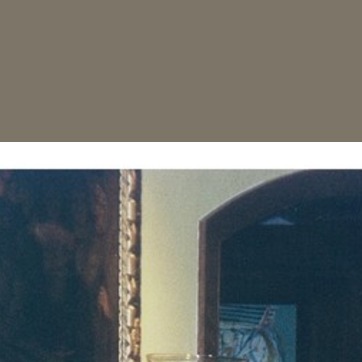
Material: painted